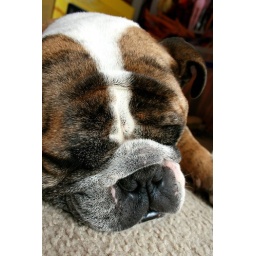
Bronson sleeping under my desk